National Register of Historic Places listings in New Haven, Connecticut

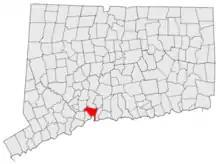
Location of New Haven in Connecticut

This is intended to be a complete list of the properties and districts on the National Register of Historic Places in the city of New Haven, Connecticut, United States. The locations of National Register properties and districts for which the latitude and longitude coordinates are included below, may be seen in an online map.